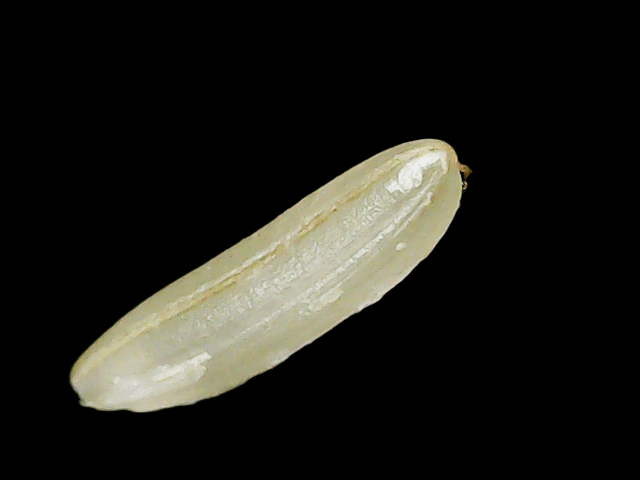
Rice variety: Binadhan19